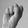
ASL letter: S